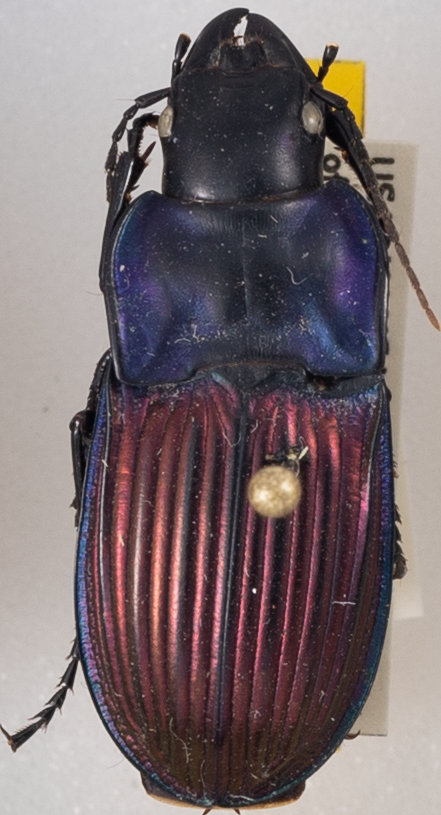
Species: Dicaelus purpuratus splendidus
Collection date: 2022-06-15
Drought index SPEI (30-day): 0.982
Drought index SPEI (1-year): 0.558
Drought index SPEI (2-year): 0.646